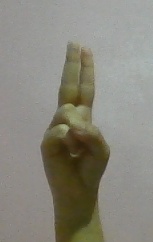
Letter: taa